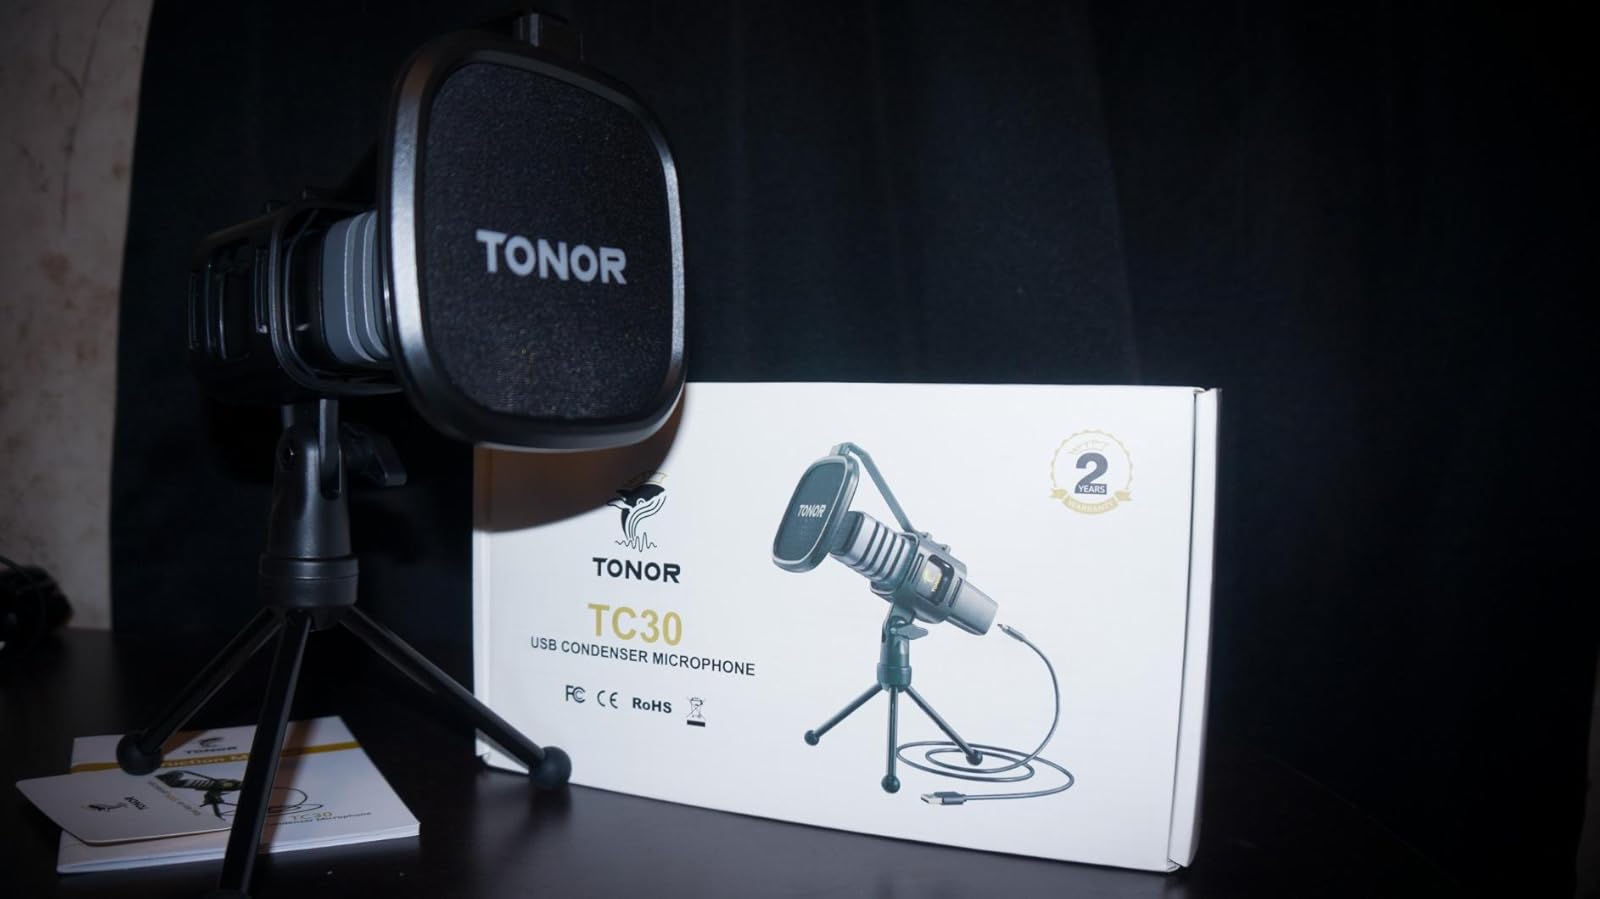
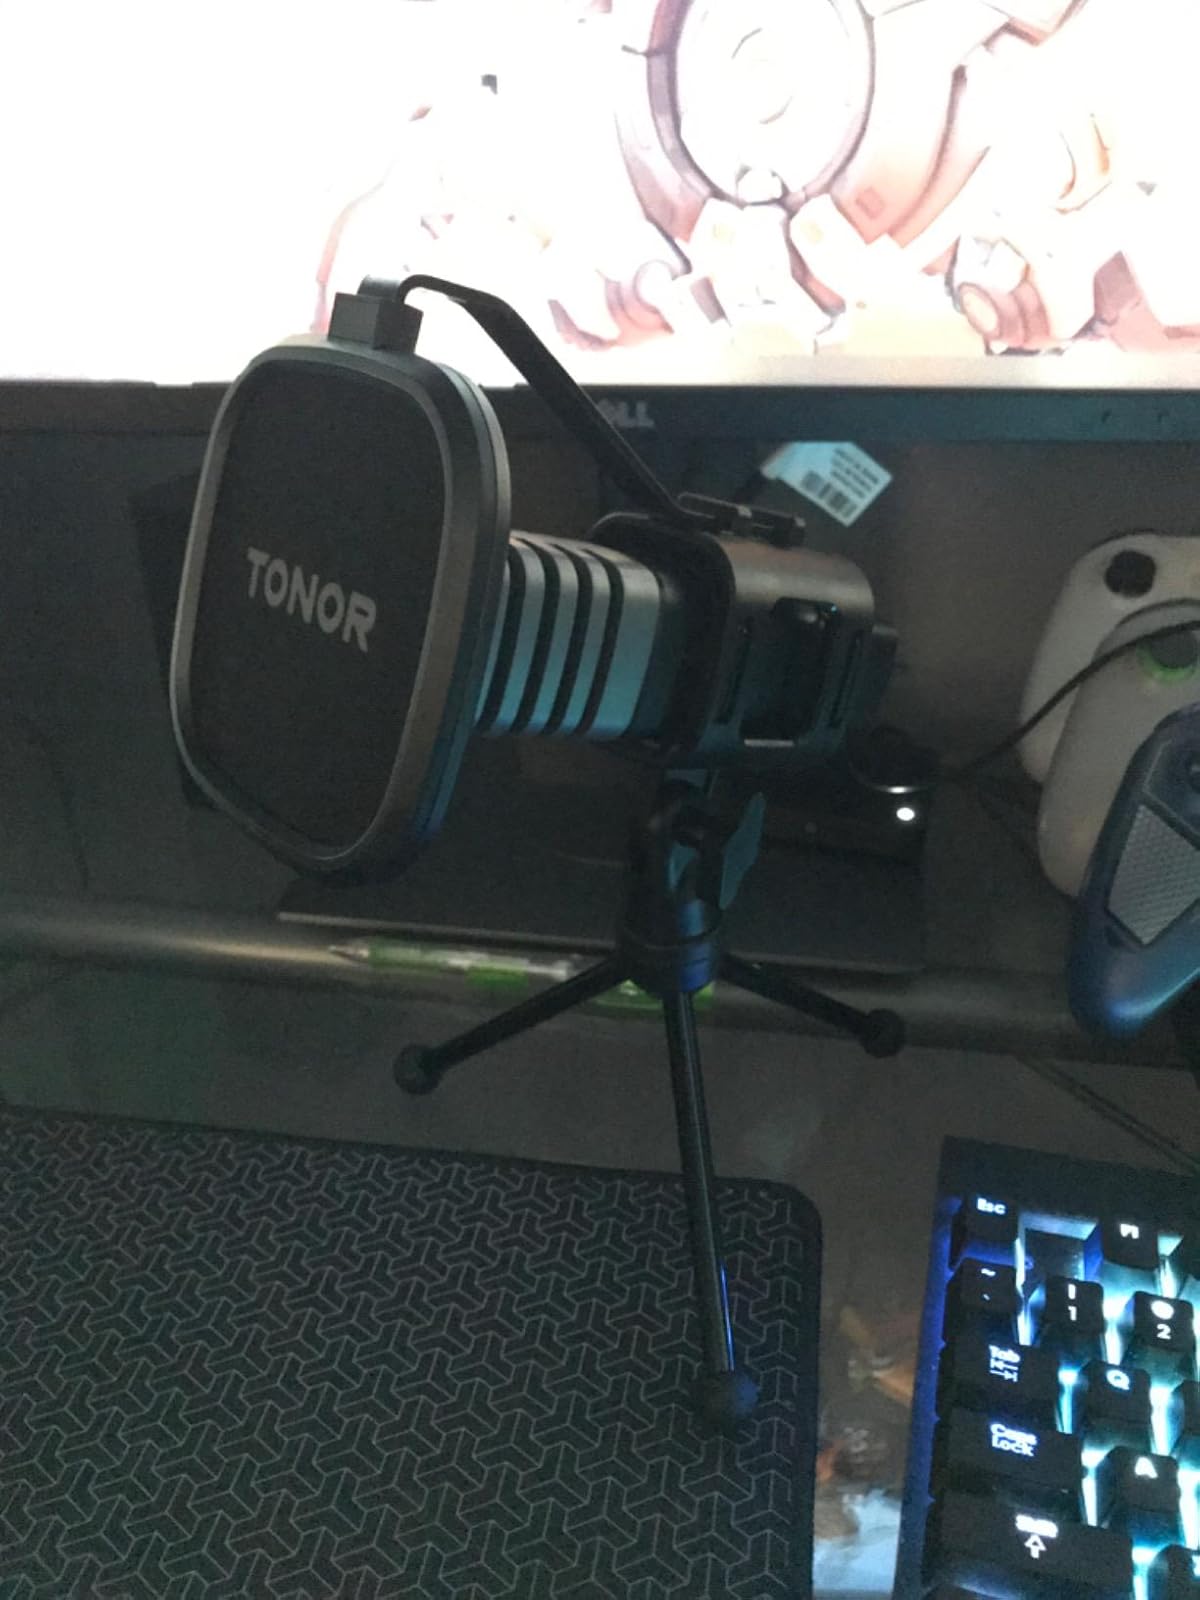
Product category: microphone
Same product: yes